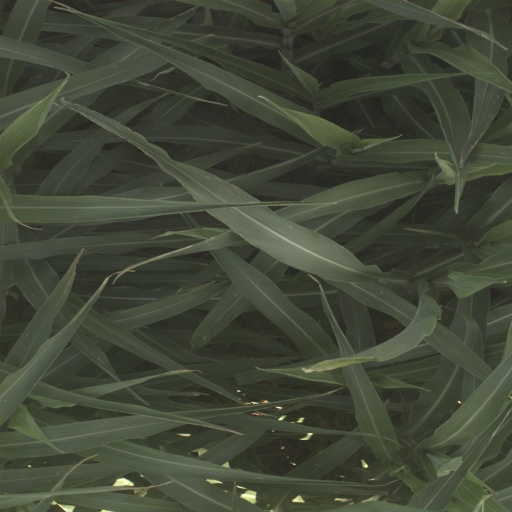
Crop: sorghum